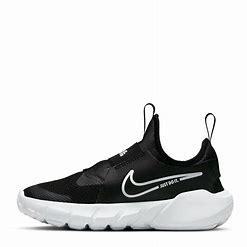
Brand: Nike
Model: Flex Runner 2